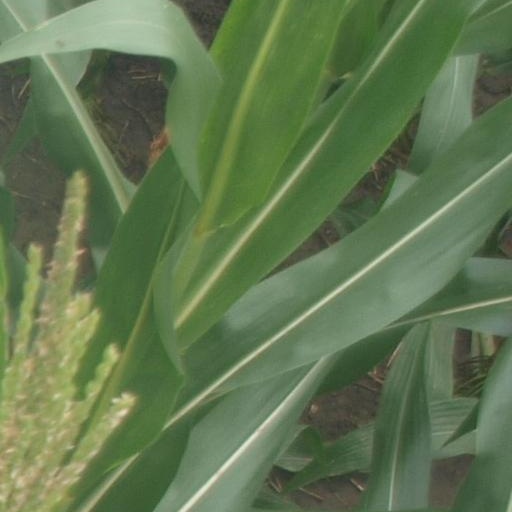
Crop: maize; corn